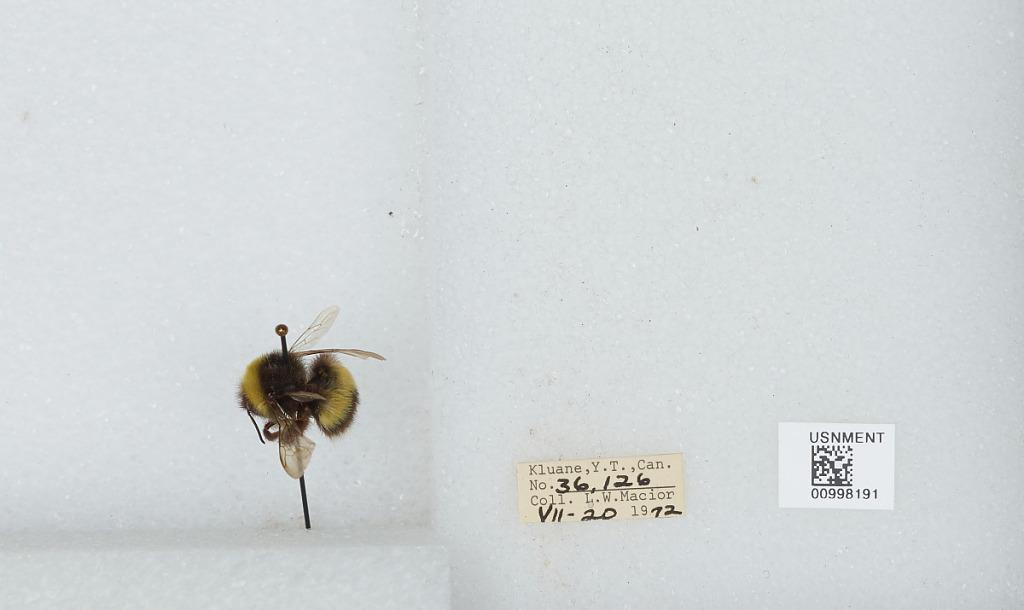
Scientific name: Bombus (Bombus) lucorum (Linnaeus)
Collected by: L. Macior
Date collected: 1972-7-20
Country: Canada
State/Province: Yukon Territory
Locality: Kluane
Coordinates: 60.75, -139.5